Zimbabwe

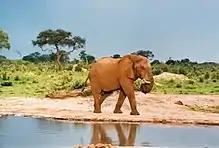
An elephant at a water hole in Hwange National Park

Zimbabwe's first president after its independence was Canaan Banana in what was originally a mainly ceremonial role as head of state. Mugabe was the country's first prime minister and head of government. In 1980, Samora Machel told Mugabe that Zimbabwe was the "Jewel of Africa" but added: "Don't tarnish it!".